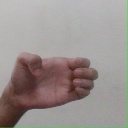
अक्षर: ख